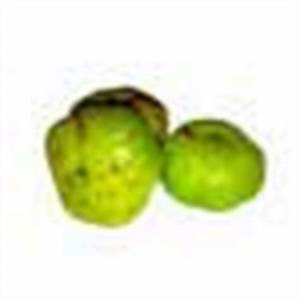
Label: others